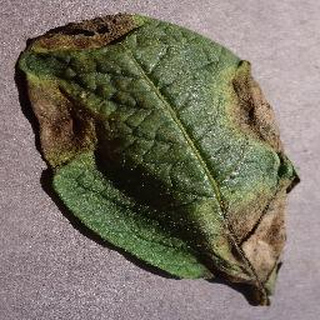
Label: potato_late_blight